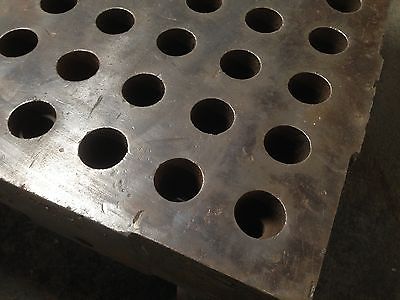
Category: table